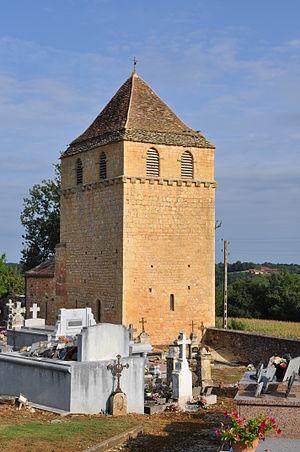
Eglise Saint Christophe à Montferrand-du-Périgord (Dordogne)
L'église Saint-Christophe de Montferrand-du-Périgord est un édifice religieux du XIIᵉ siècle, situé à Montferrand-du-Périgord, dans le département français de la Dordogne.